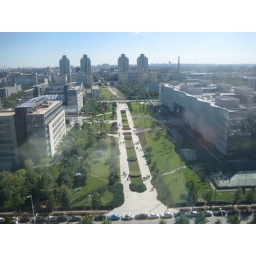
Beijing under blue sky